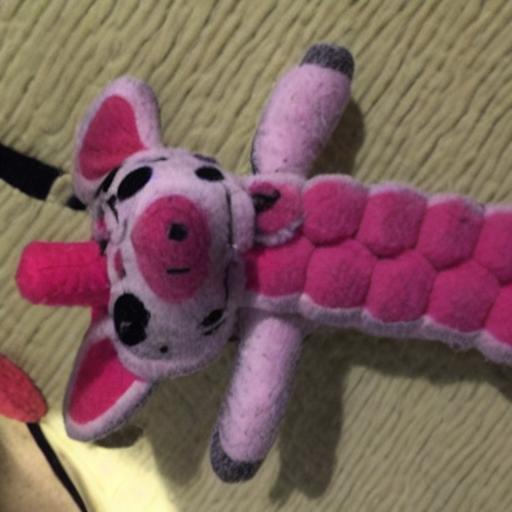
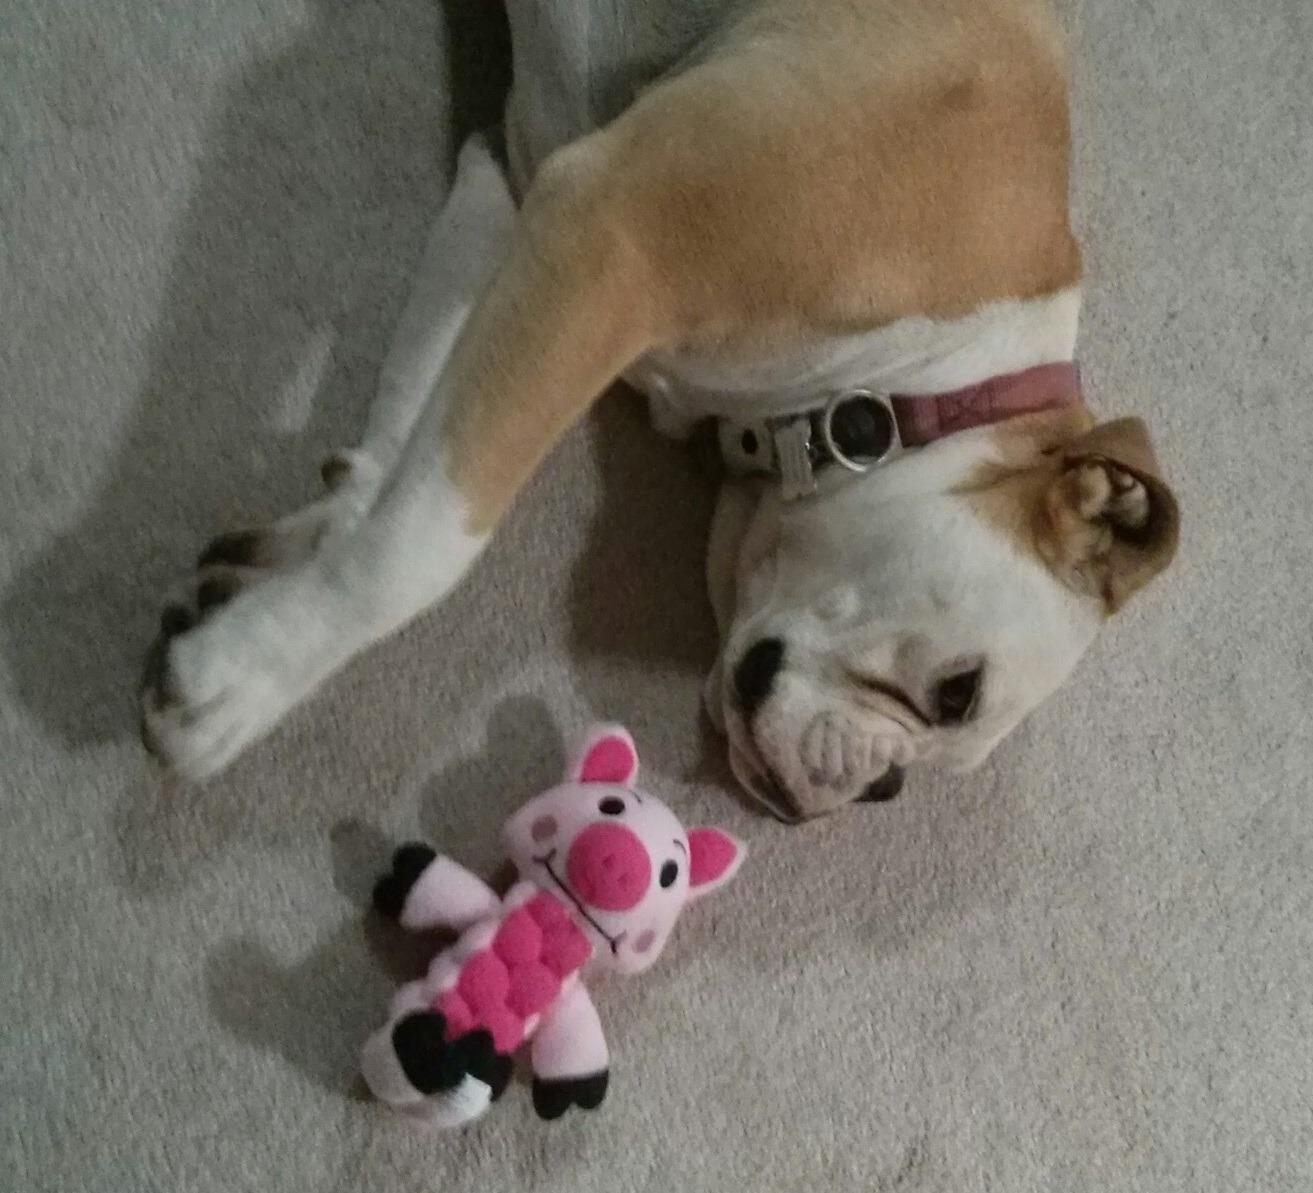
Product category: items_toy
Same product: no